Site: saxony
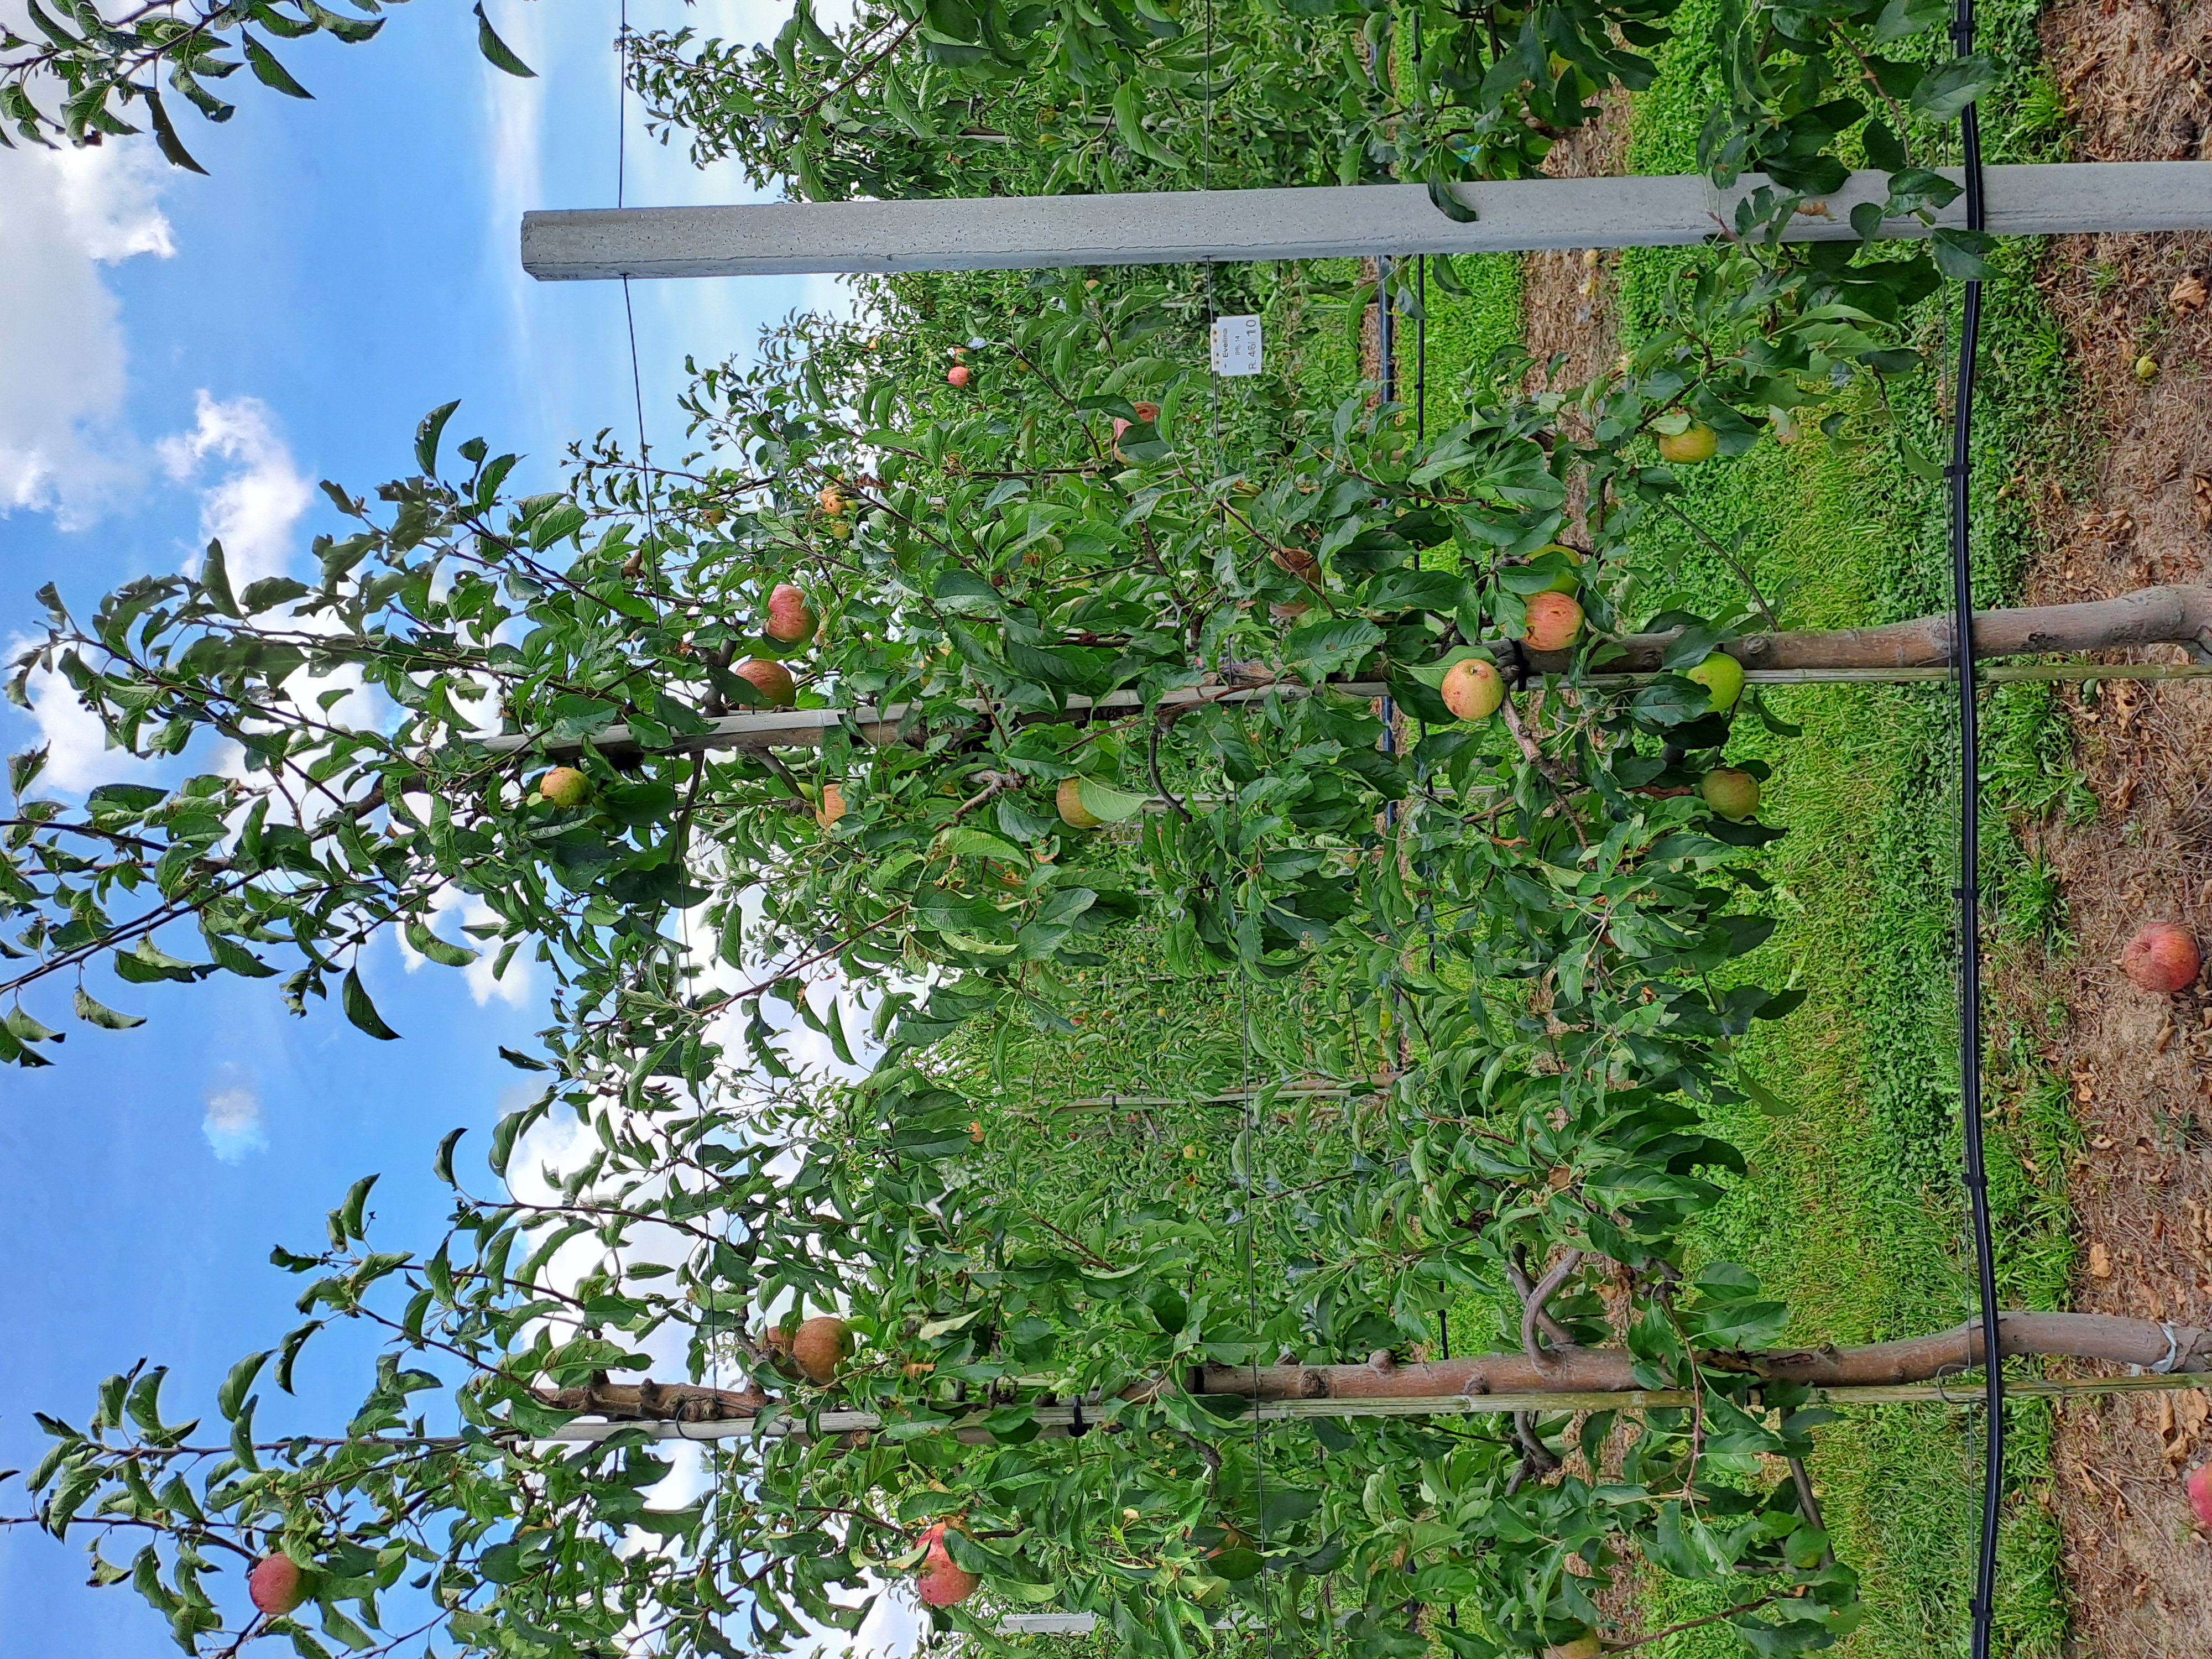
Growth stage (BBCH 85): Maturity of fruit and seed